Austroasiatic languages

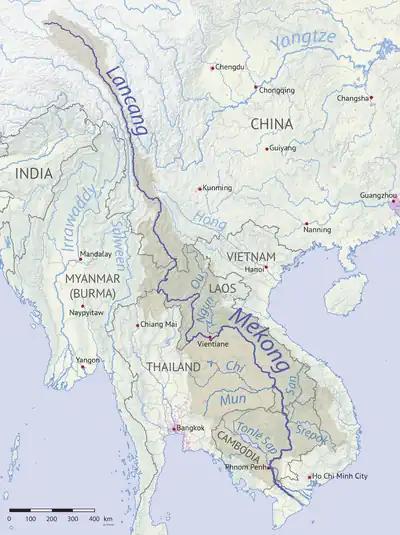
Paul Sidwell and Roger Blench propose that the Austroasiatic phylum dispersed via the Mekong River drainage basin.

Paul Sidwell (2009), in a lexicostatistical comparison of 36 languages which are well known enough to exclude loanwords, finds little evidence for internal branching, though he did find an area of increased contact between the Bahnaric and Katuic languages, such that languages of all branches apart from the geographically distant Munda and Nicobarese show greater similarity to Bahnaric and Katuic the closer they are to those branches, without any noticeable innovations common to Bahnaric and Katuic.